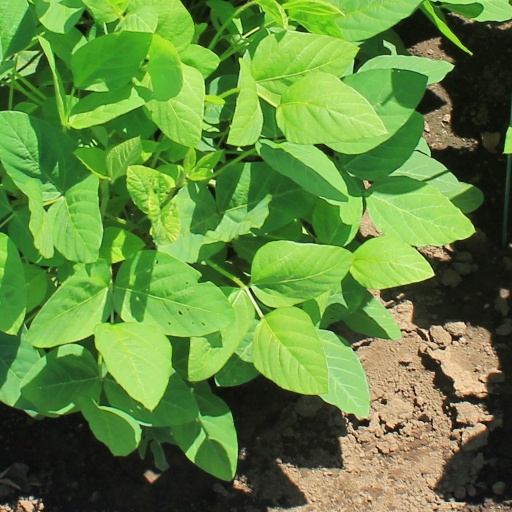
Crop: soybean